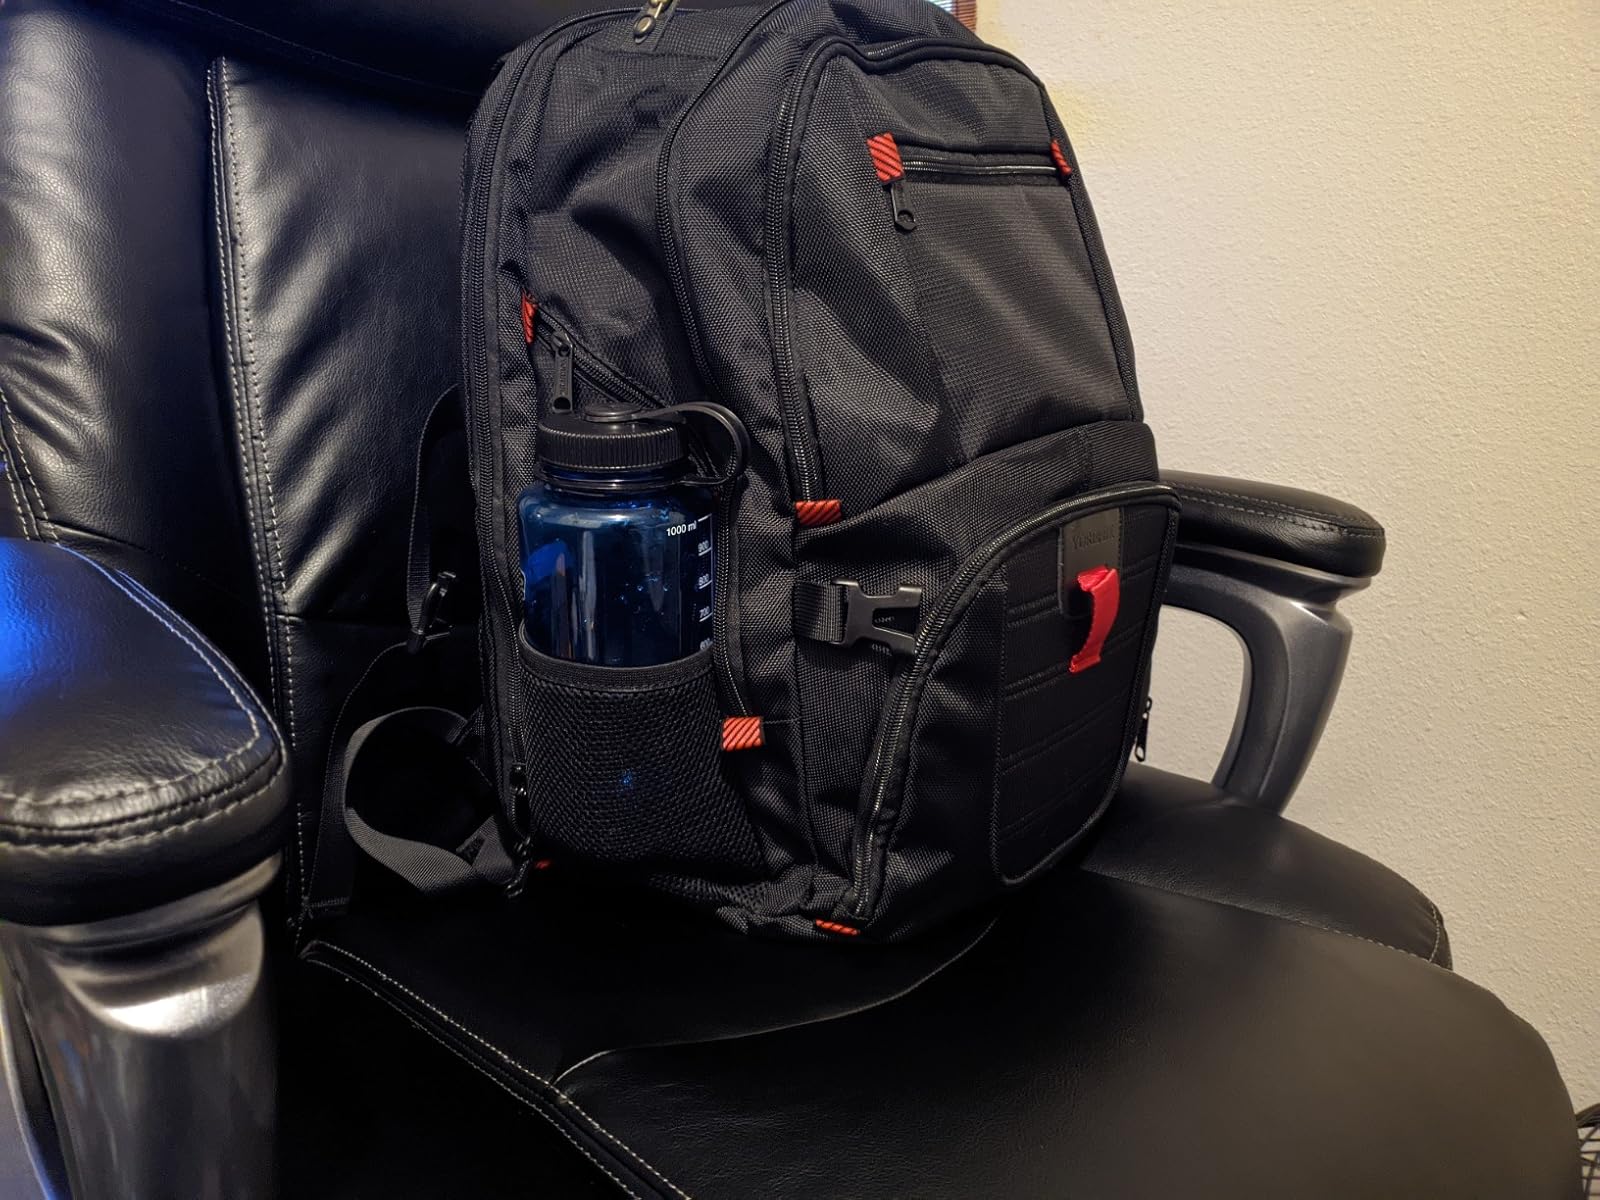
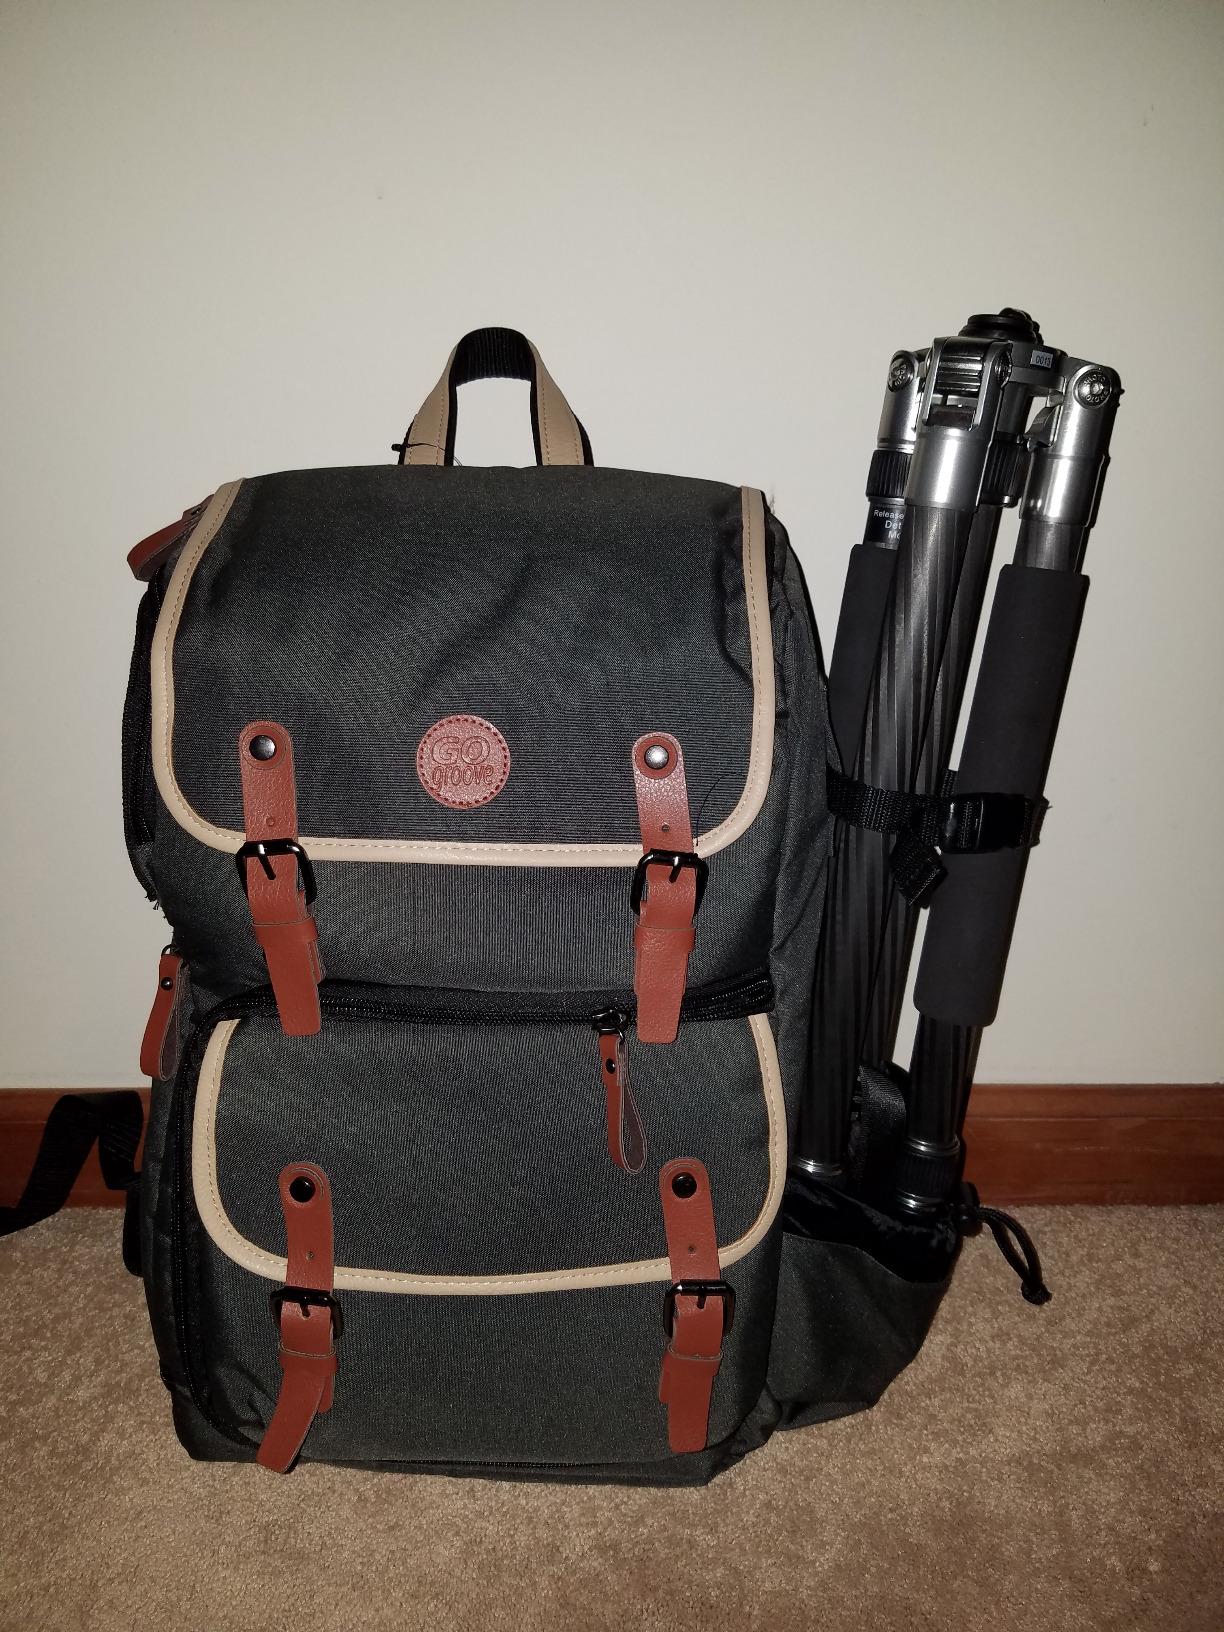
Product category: bag
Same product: no